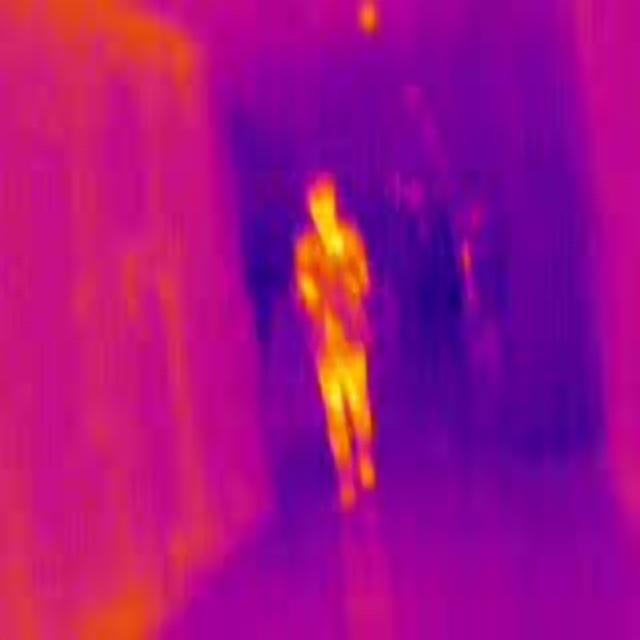
Detected objects:
label: person